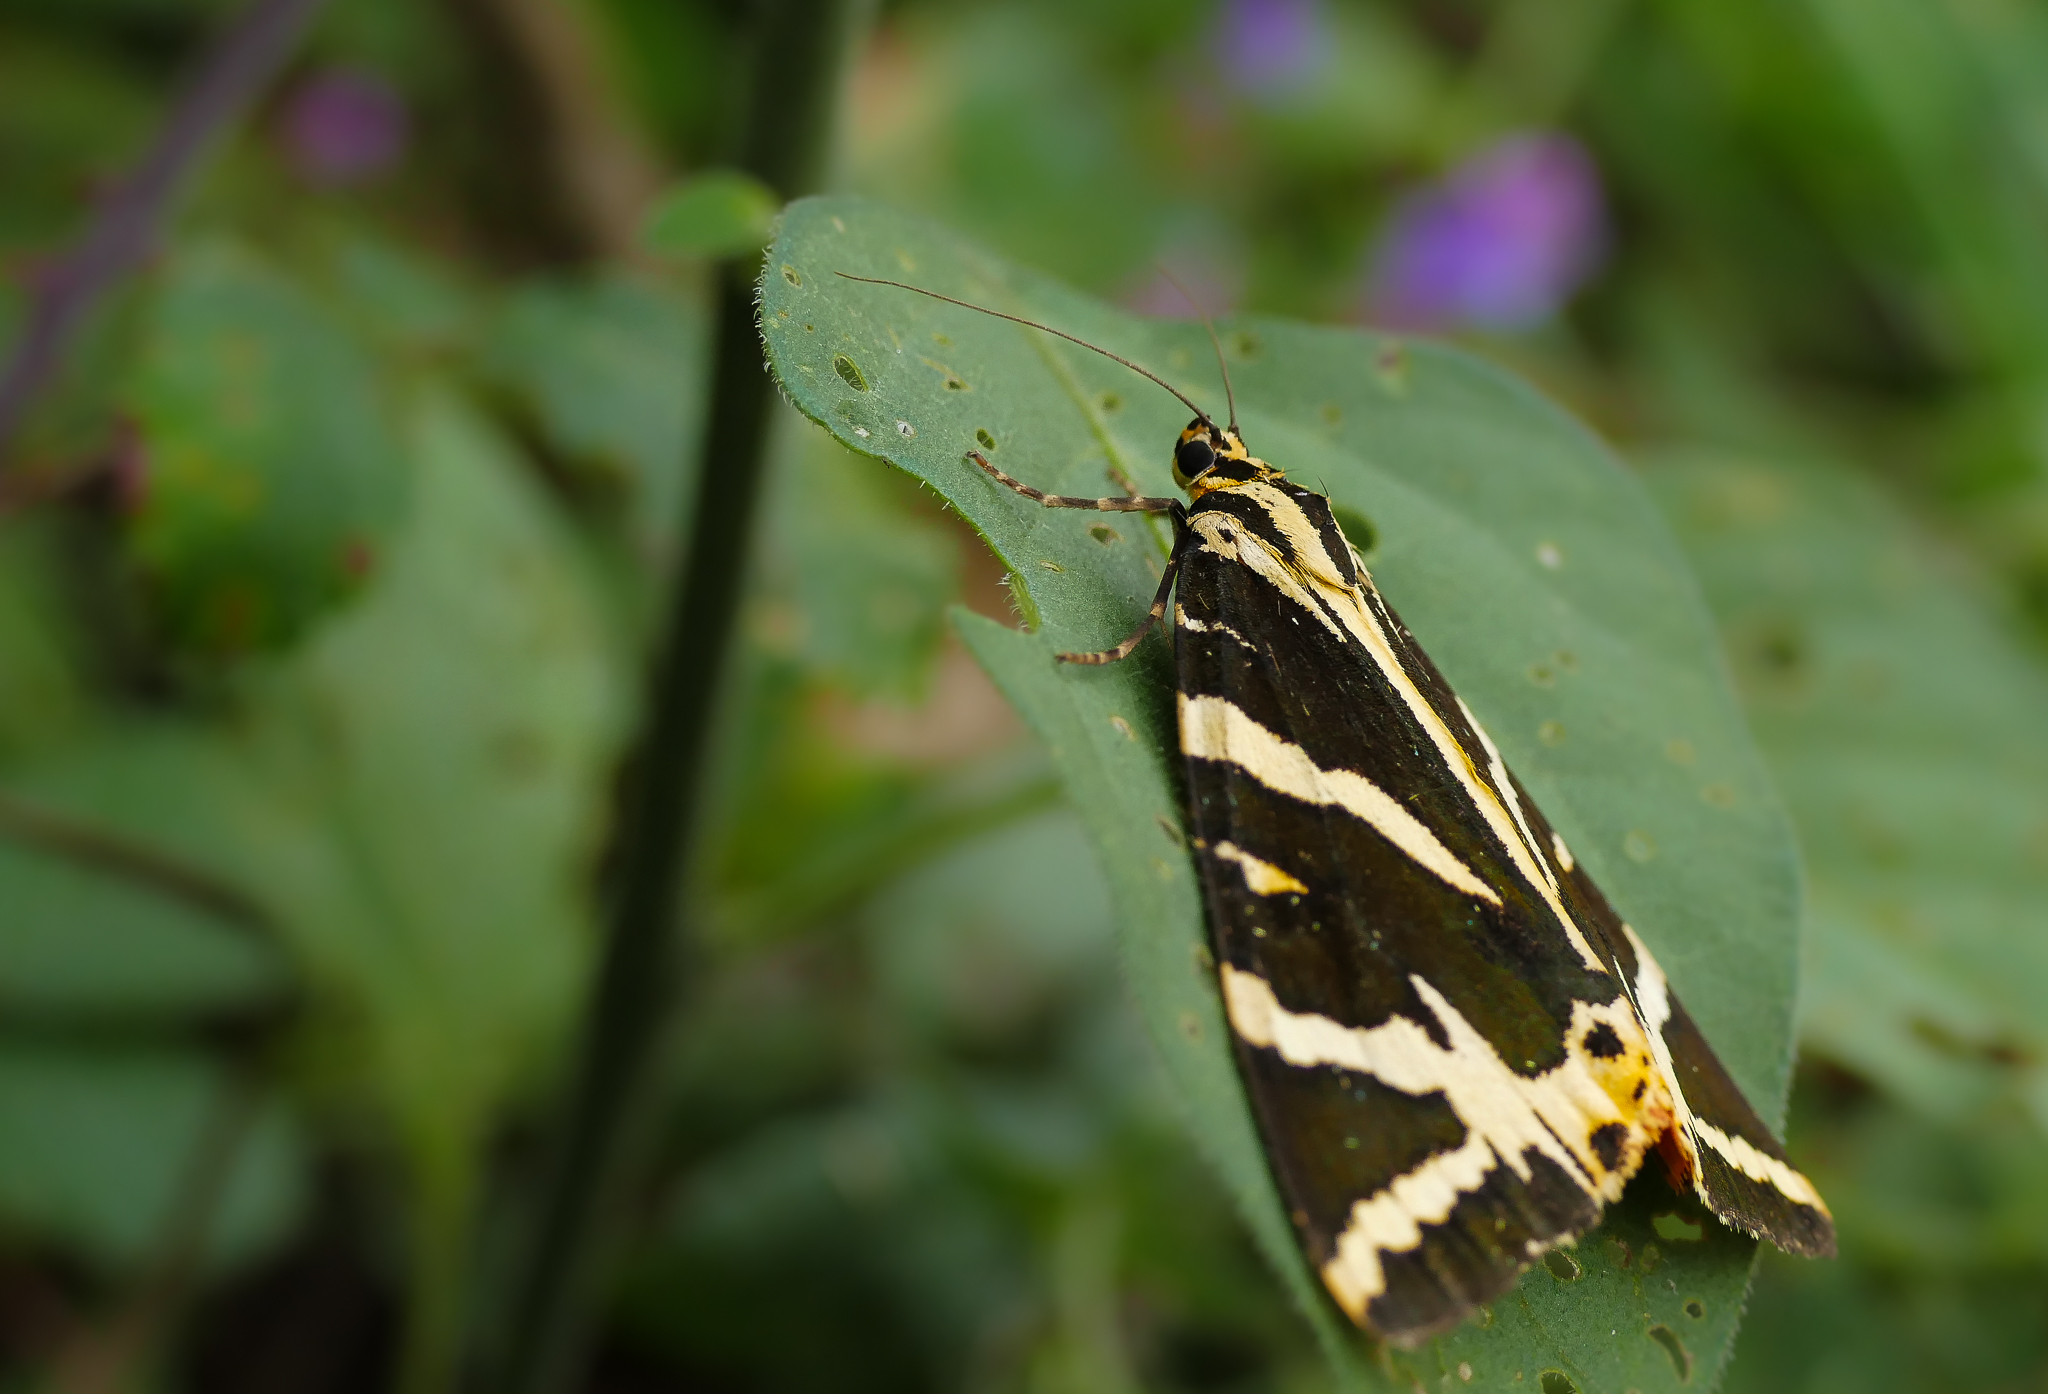
nature, wing, leaf, flower, wildlife, green, insect, macro, botany, moth, butterfly, flora, fauna, invertebrate, close up, animals, naturaleza, butterflies, lumixfz1000, fz1000, ggl1, xovesphoto, animales, mariposas, panasoniclumixfz1000, macro photography, arthropod, pollinator, plant stem, moths and butterflies, lycaenid